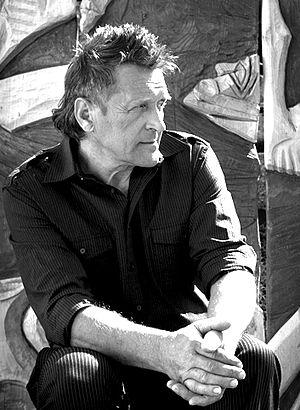
Cet article présente la liste de sculpteurs polonais.